Old Yue language

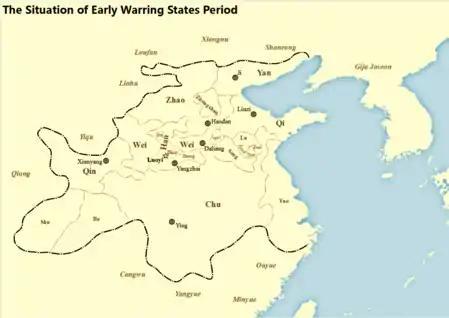
Map of the Warring States Period, after Yue conquered Wu. Other Baiyue peoples are shown in the south.

The Old Yue language (Vietnamese: Tiếng Việt cổ) is an unclassified language, or group(s) of various languages, spoken in ancient southern China, and northern Vietnam circa 700 BCE or later. It can refer to Yue, which was spoken in the realm of Yue during the Spring and Autumn period, or to the different languages spoken by the Baiyue. Possible languages spoken by them may have been of Kra–Dai, Hmong–Mien, Austronesian, Austroasiatic and other origins.